List of dark nebulae

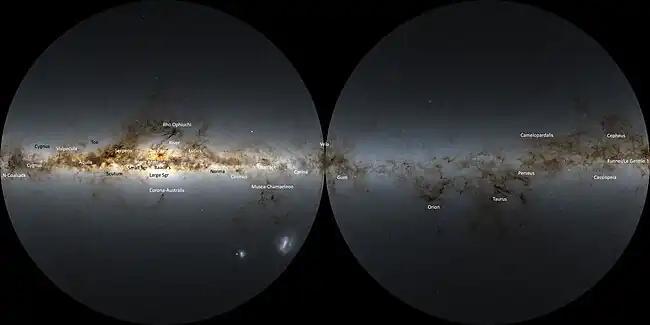
The Milky Way as seen by Gaia, with prominent dark features labeled in white, as well as prominent star clouds labeled in black.

See also the references to names from other cultures at dark cloud constellations: